Battle of Britain

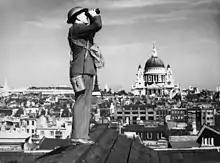
Observer Corps spotter scans the skies of London.

The attacks were widespread: over the night of 30 June alarms were set off in 20 counties by just 20 bombers, then next day the first daylight raids were carried out during 1 July, on both Hull in Yorkshire and Wick, Caithness. On 3 July most flights were reconnaissance sorties, but 15 civilians were killed when bombs hit Guildford in Surrey. Numerous small "Störangriffe" raids, both day and night, were made daily through August, September and into the winter, with aims including bringing RAF fighters up to battle, destruction of specific military and economic targets, and setting off air-raid warnings to affect civilian morale: four major air-raids in August involved hundreds of bombers; in the same month 1,062 small raids were made, spread across the whole of Britain.